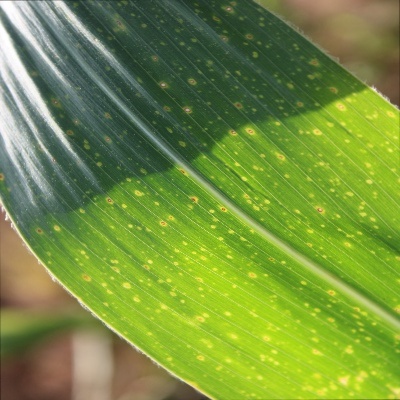
Label: Corn_(Maize)___Leaf_Spot